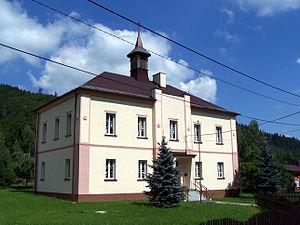
Dolní Lomná est une commune du district de Frýdek-Místek, dans la région de Moravie-Silésie, en République tchèque. Sa population s'élevait à 906 habitants en 2018.